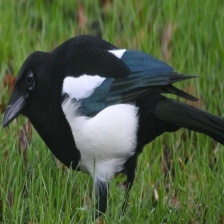
Species: EURASIAN MAGPIE
Scientific name: PICA PICA
ImageNet parent category: magpie